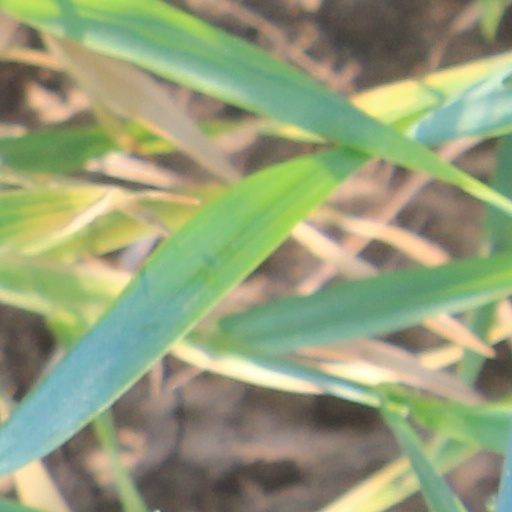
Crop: wheat